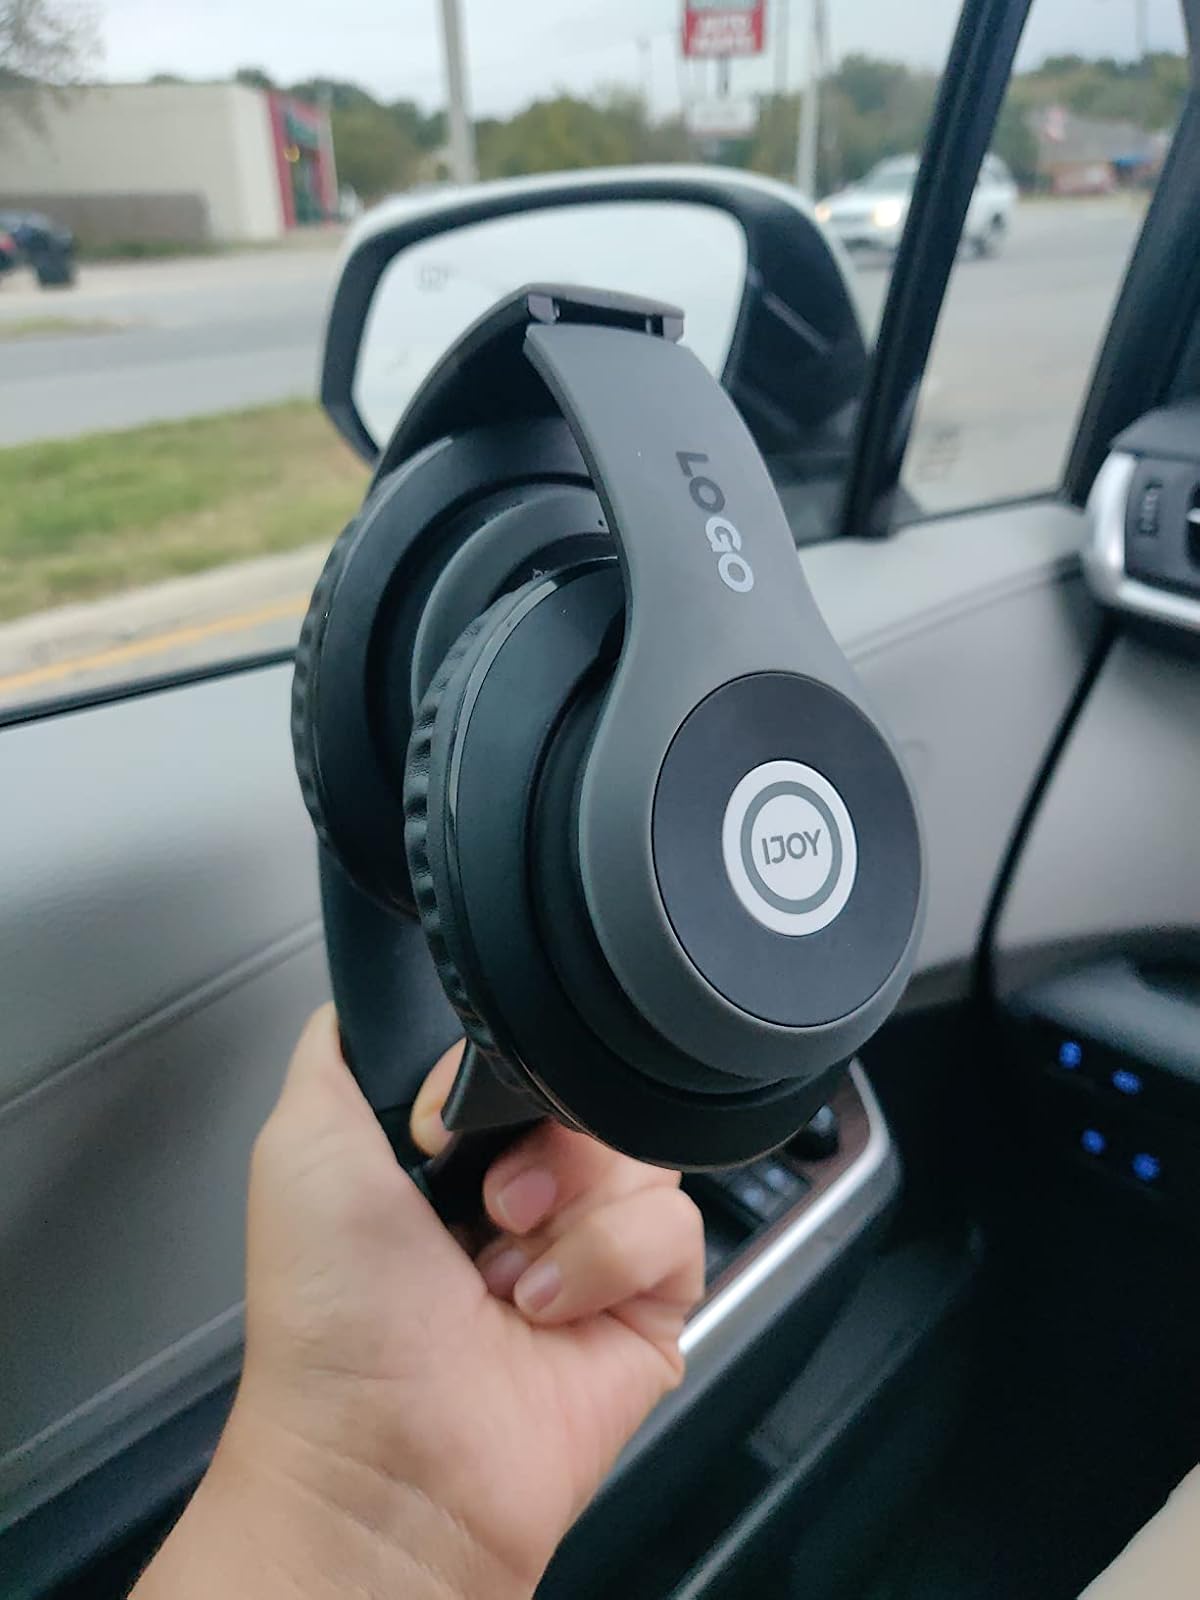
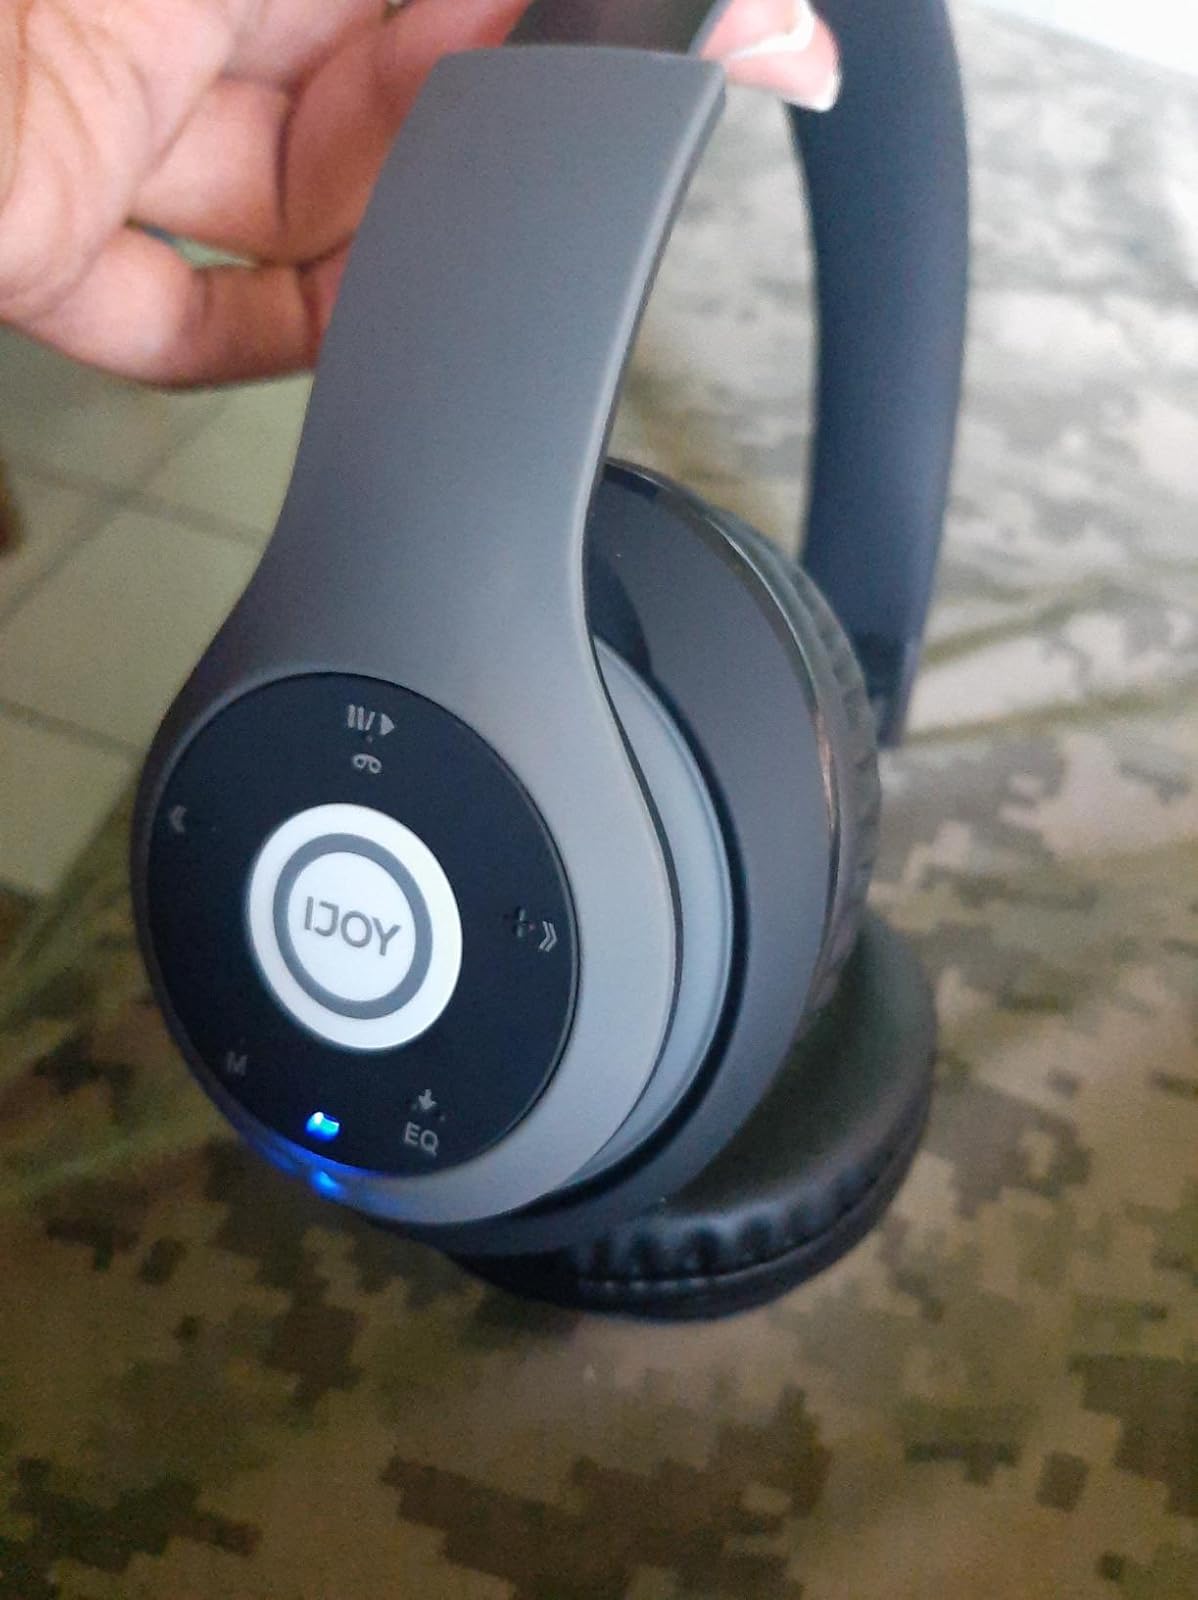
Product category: headphones
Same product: yes